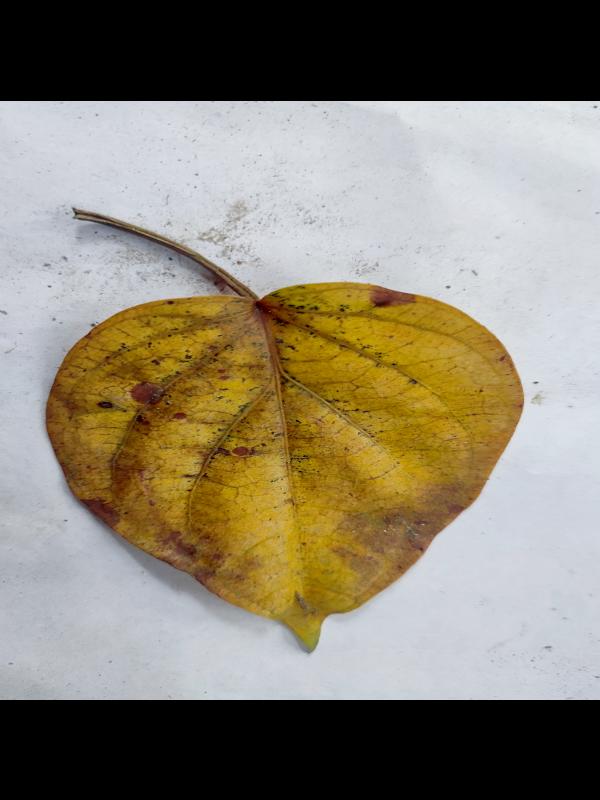
Label: Dried_Leaf